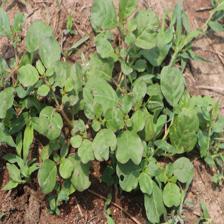
Label: BroadLeafWeed